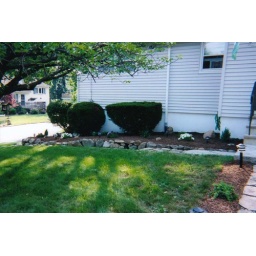
Landscaping under my bedroom window